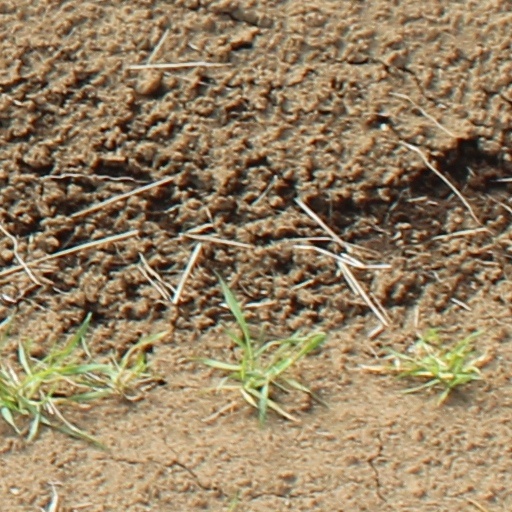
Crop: wheat